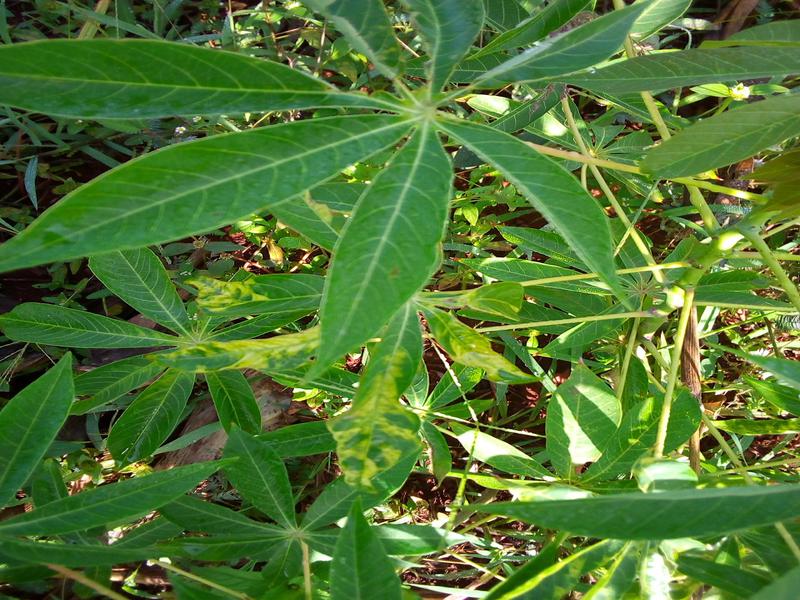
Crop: cassava
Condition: healthy